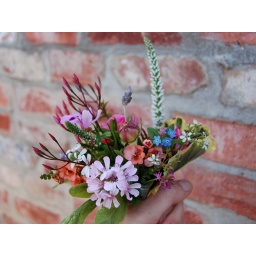
i picked this bouquet of the tiniest flowers in my garden for my new niece- born june 12th!